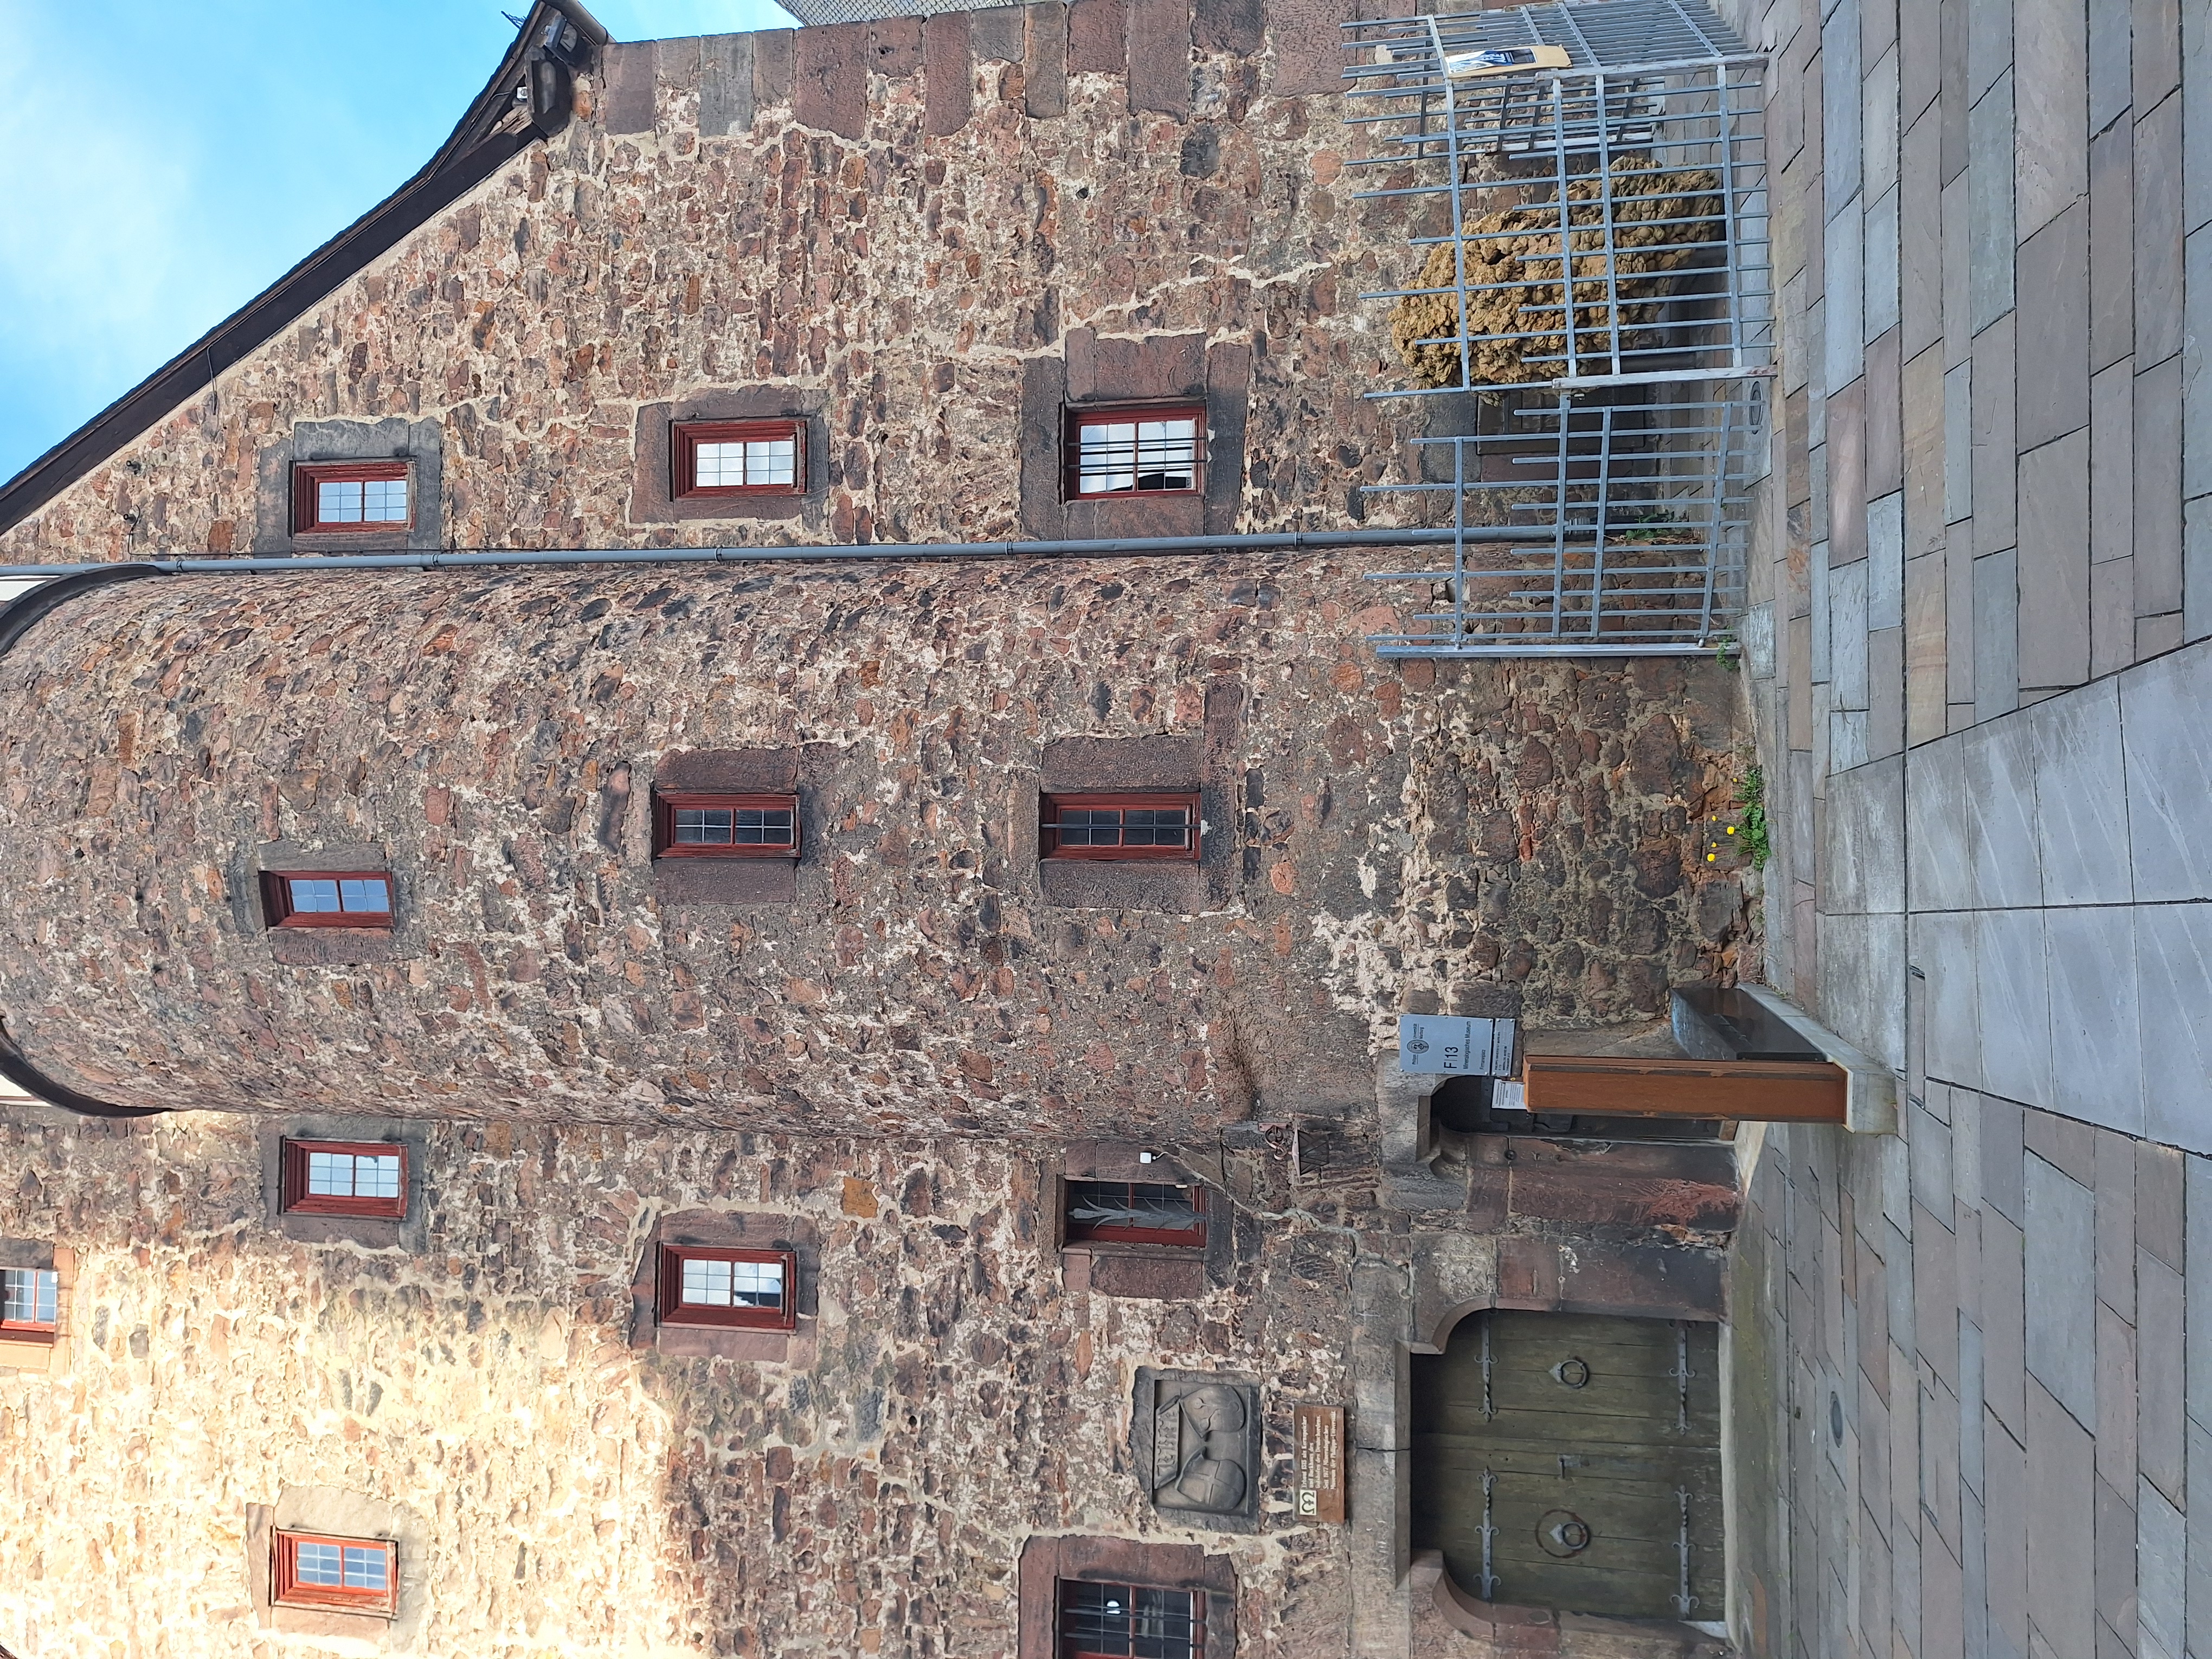
Building: Mineralogisches Museum